Seungri

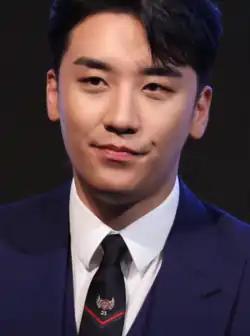
Seungri in 2018

Lee Seung-hyun (born December 12, 1990), better known by the stage names Seungri and V.I, is a South Korean former singer-songwriter and was a member of the South Korean boy band BigBang formed by YG Entertainment. A key figure of the Burning Sun scandal, he was convicted in 2020 for prostitution mediation and embezzlement.